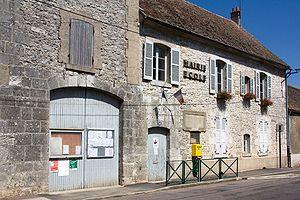
Tousson est une commune française située dans le département de Seine-et-Marne en région Île-de-France.